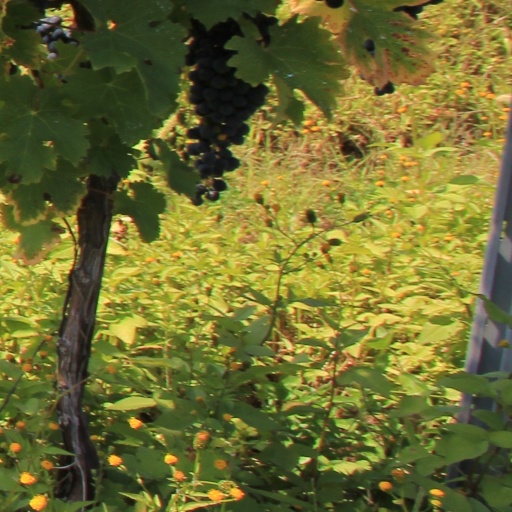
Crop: grape